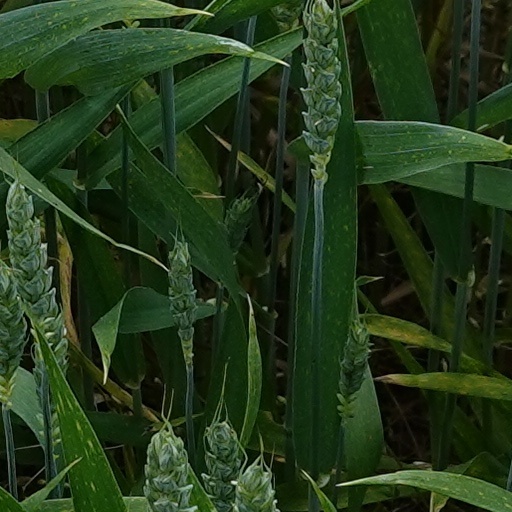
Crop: wheat